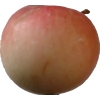
Label: Apple 10